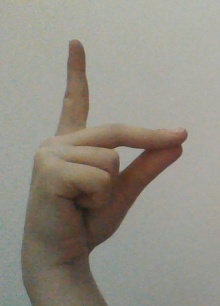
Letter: ta